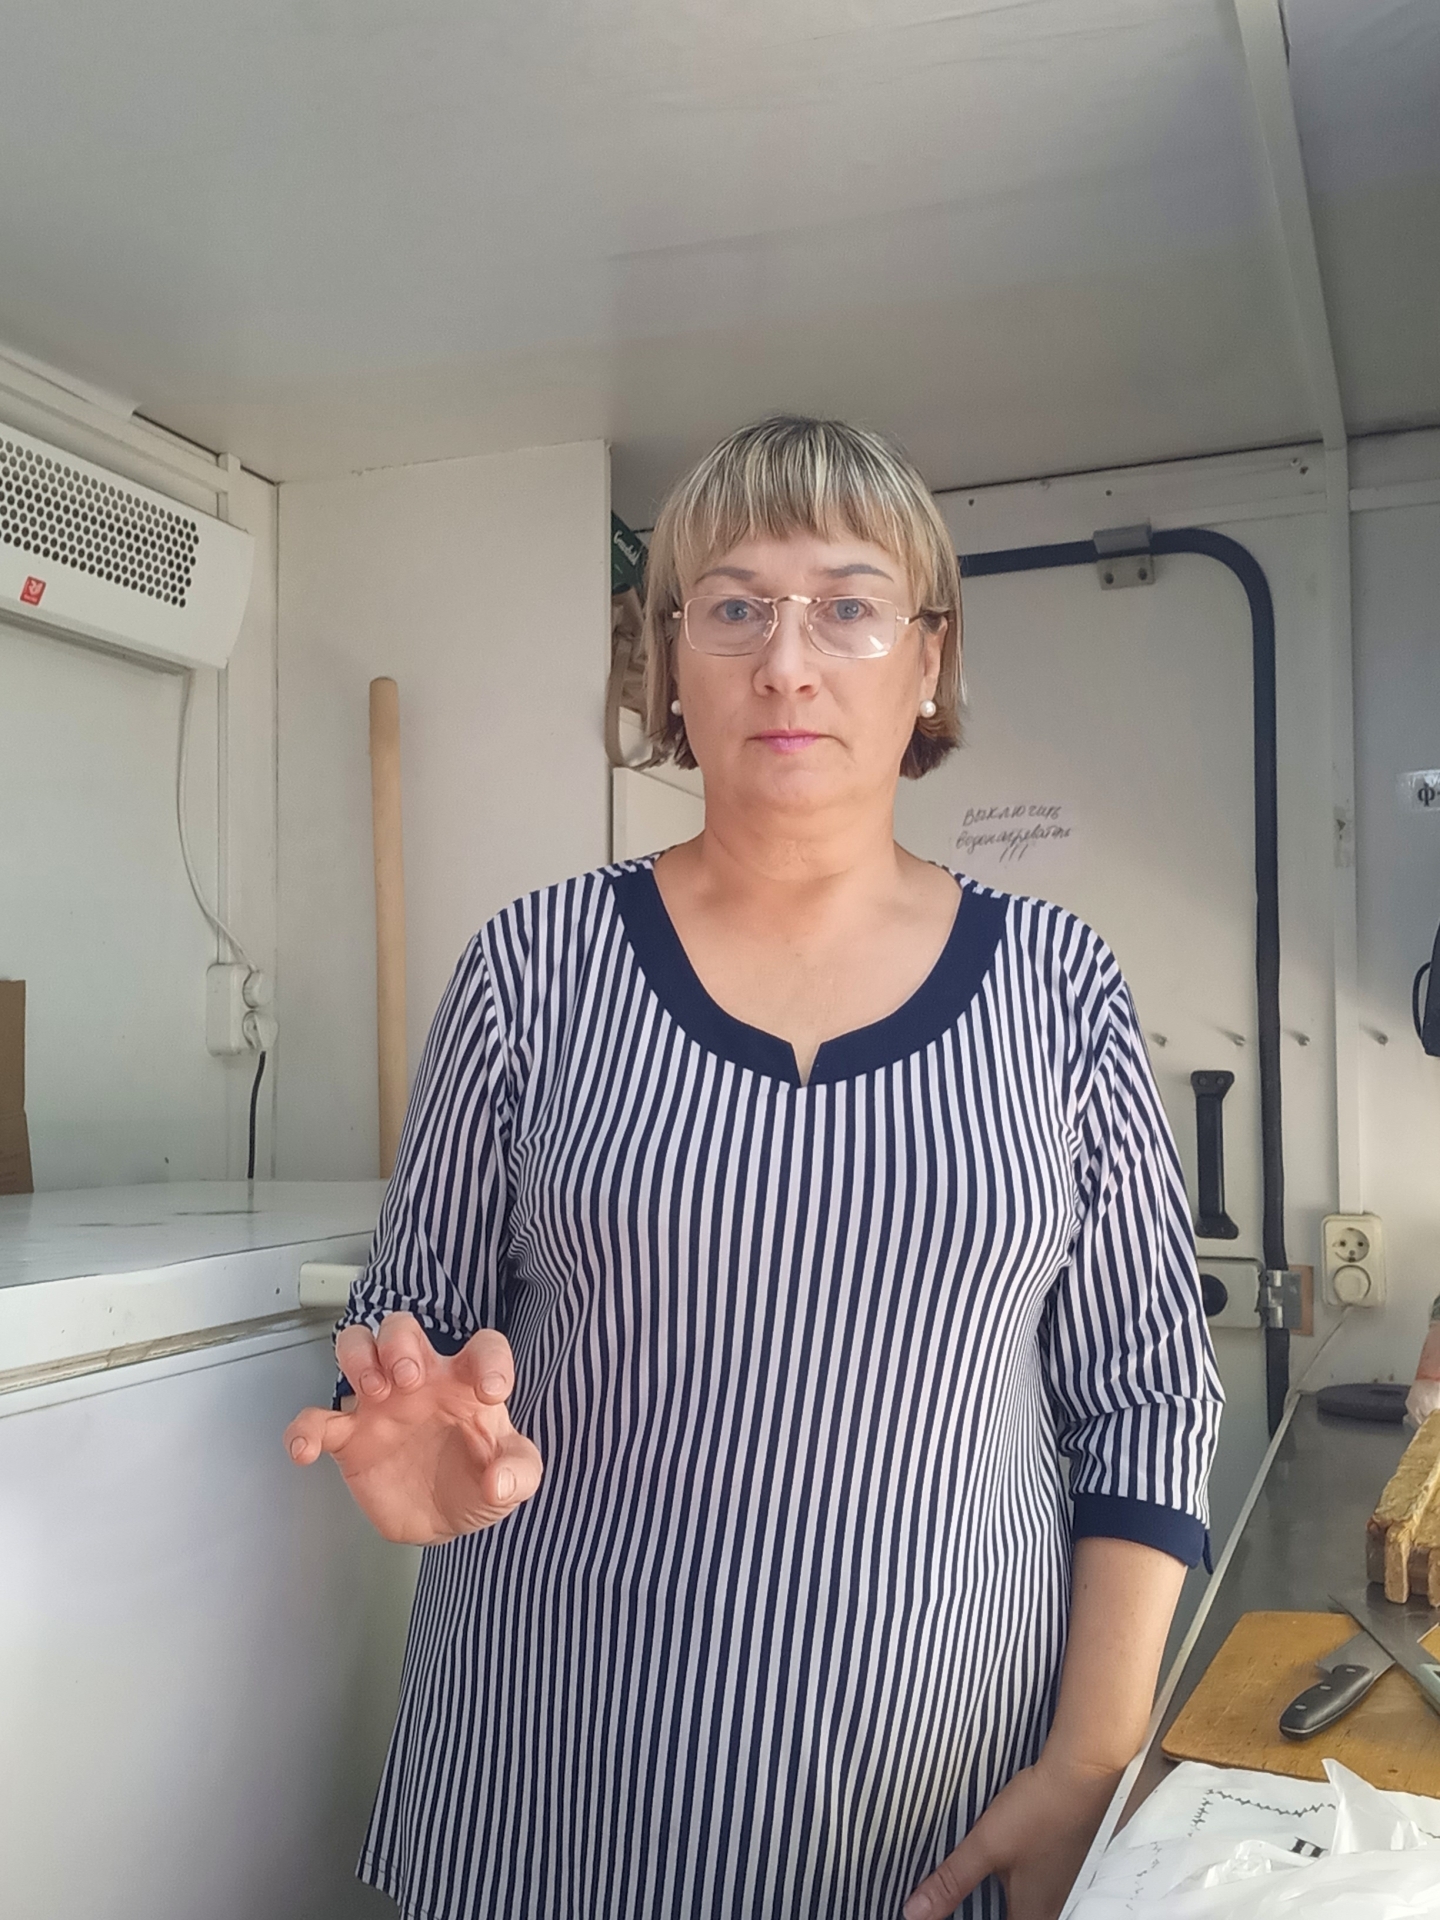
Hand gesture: grabbing